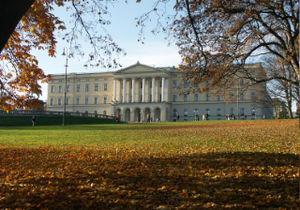
Oslo est la capitale d'État de la Norvège. La ville s'est appelée Christiania de 1624 à 1924, selon l'ancienne graphie latine héritée du danois, ou communément Kristiania en dano-norvégien. Le 1ᵉʳ janvier 1925, elle a officiellement repris le nom d'un modeste faubourg, site historique de la première ville, fondée au fond de l'Oslofjord par Harald III et promue capitale royale sous Håkon V.